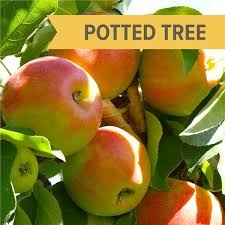
Label: apple